Puah Institute

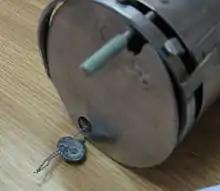

Due to fear of both human error and intentional deception (as in the case of Cecil Jacobson) the majority of orthodox rabbis have ruled that Jewish law requires an outside supervisor present to monitor the procedure and storage of the genetic material. An orthodox man or women must oversee all aspects of the in vitro fertilization (IVF) process, including sample washing, centrifugation, freezing and loading of pipettes.